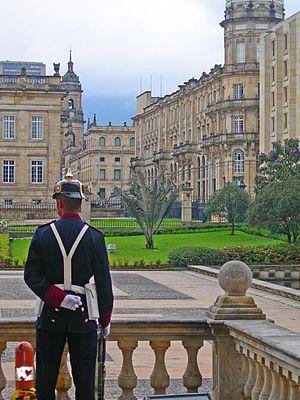
Le palais Nariño est la résidence officielle du président de la République et le siège du gouvernement colombien. Il se situe dans le centre historique de Bogota.